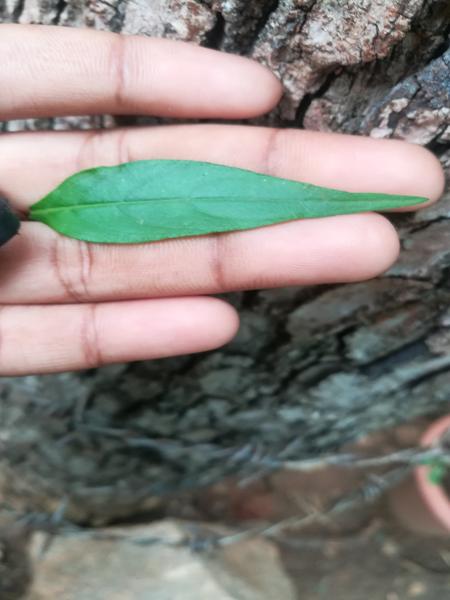
Plant: Nelavembu